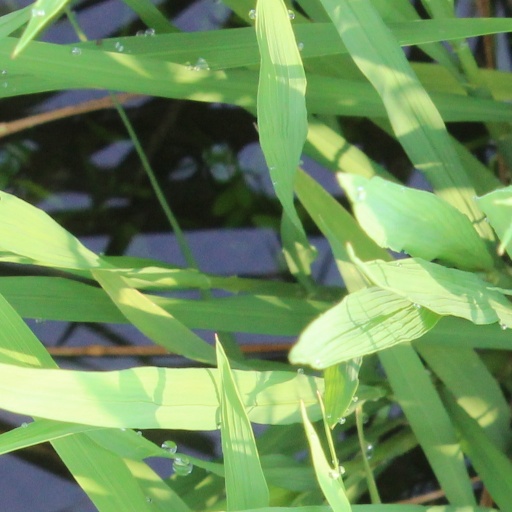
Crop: rice